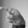
ASL letter: P